Gooramadda

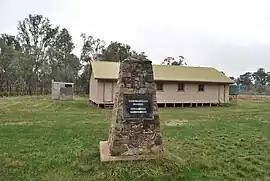
Monument to explorer Thomas Mitchell in front of the Gooramadda Hall, 2010

Gooramadda is a locality in north-east Victoria, Australia. It is on the Murray River, in the Shire of Indigo local government area, north-east of the state capital, Melbourne.